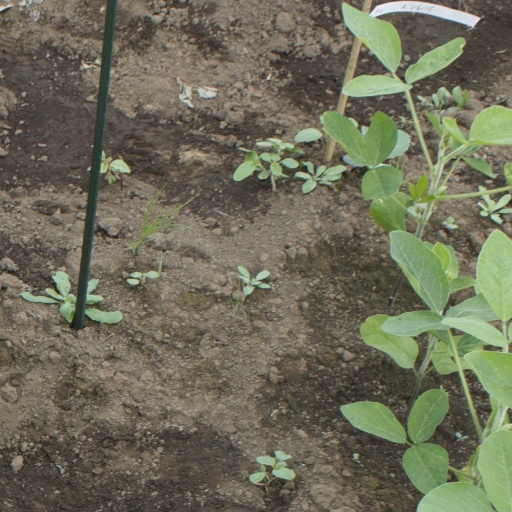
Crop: soybean